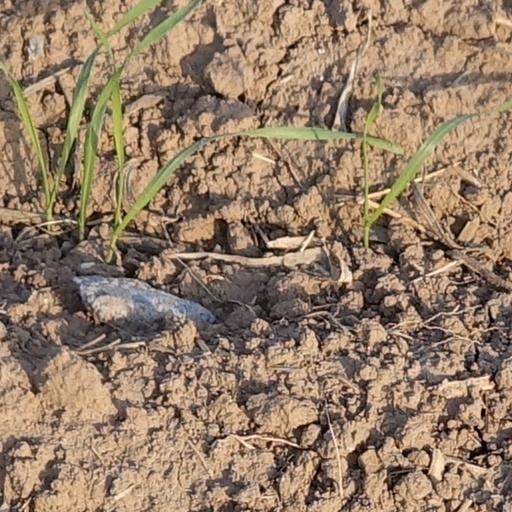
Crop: wheat